Sostra Heights

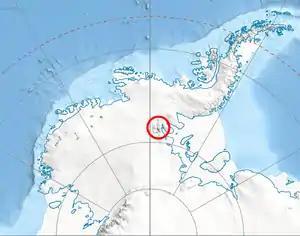
Location of Sentinel Range in Western Antarctica.

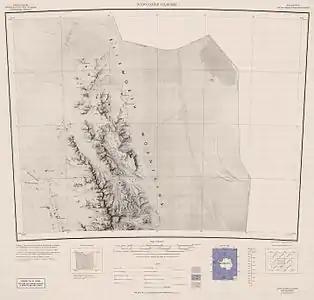
Map of northern Sentinel Range.

Sostra Heights (‘Sostrenski Vazvisheniya’ \'so-stren-ski v&-zvi-'she-ni-ya\) are the heights rising ro 2352 m at Mount Malone on the east side of northern Sentinel Range in Ellsworth Mountains, Antarctica. They extend 22 km in northwest–southeast direction and 16.5 km in northeast–southwest direction. The heights are bounded by Embree Glacier to the south, Sabazios Glacier to the west, Newcomer Glacier to the north and Rutford Ice Stream to the east, and separated by Robinson Pass to the southwest from the side ridge that trends 9.15 km east-northeastwards from Mount Dalrymple on the main crest of Sentinel Range. Their interior is drained by Anchialus Glacier and Vit Ice Piedmont.